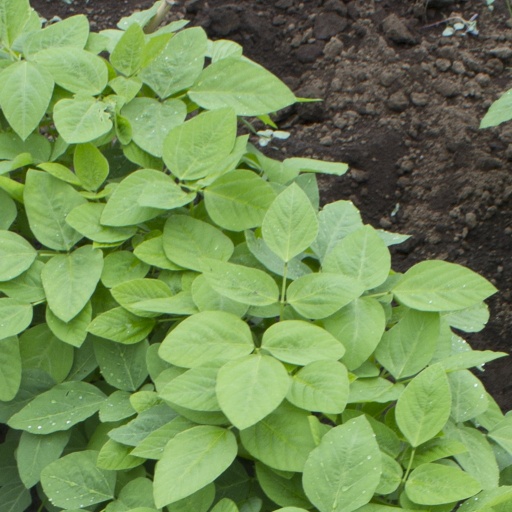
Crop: soybean